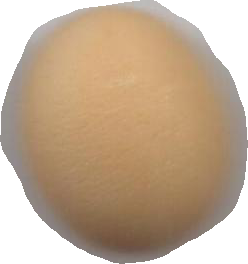
Variety: Grobogan